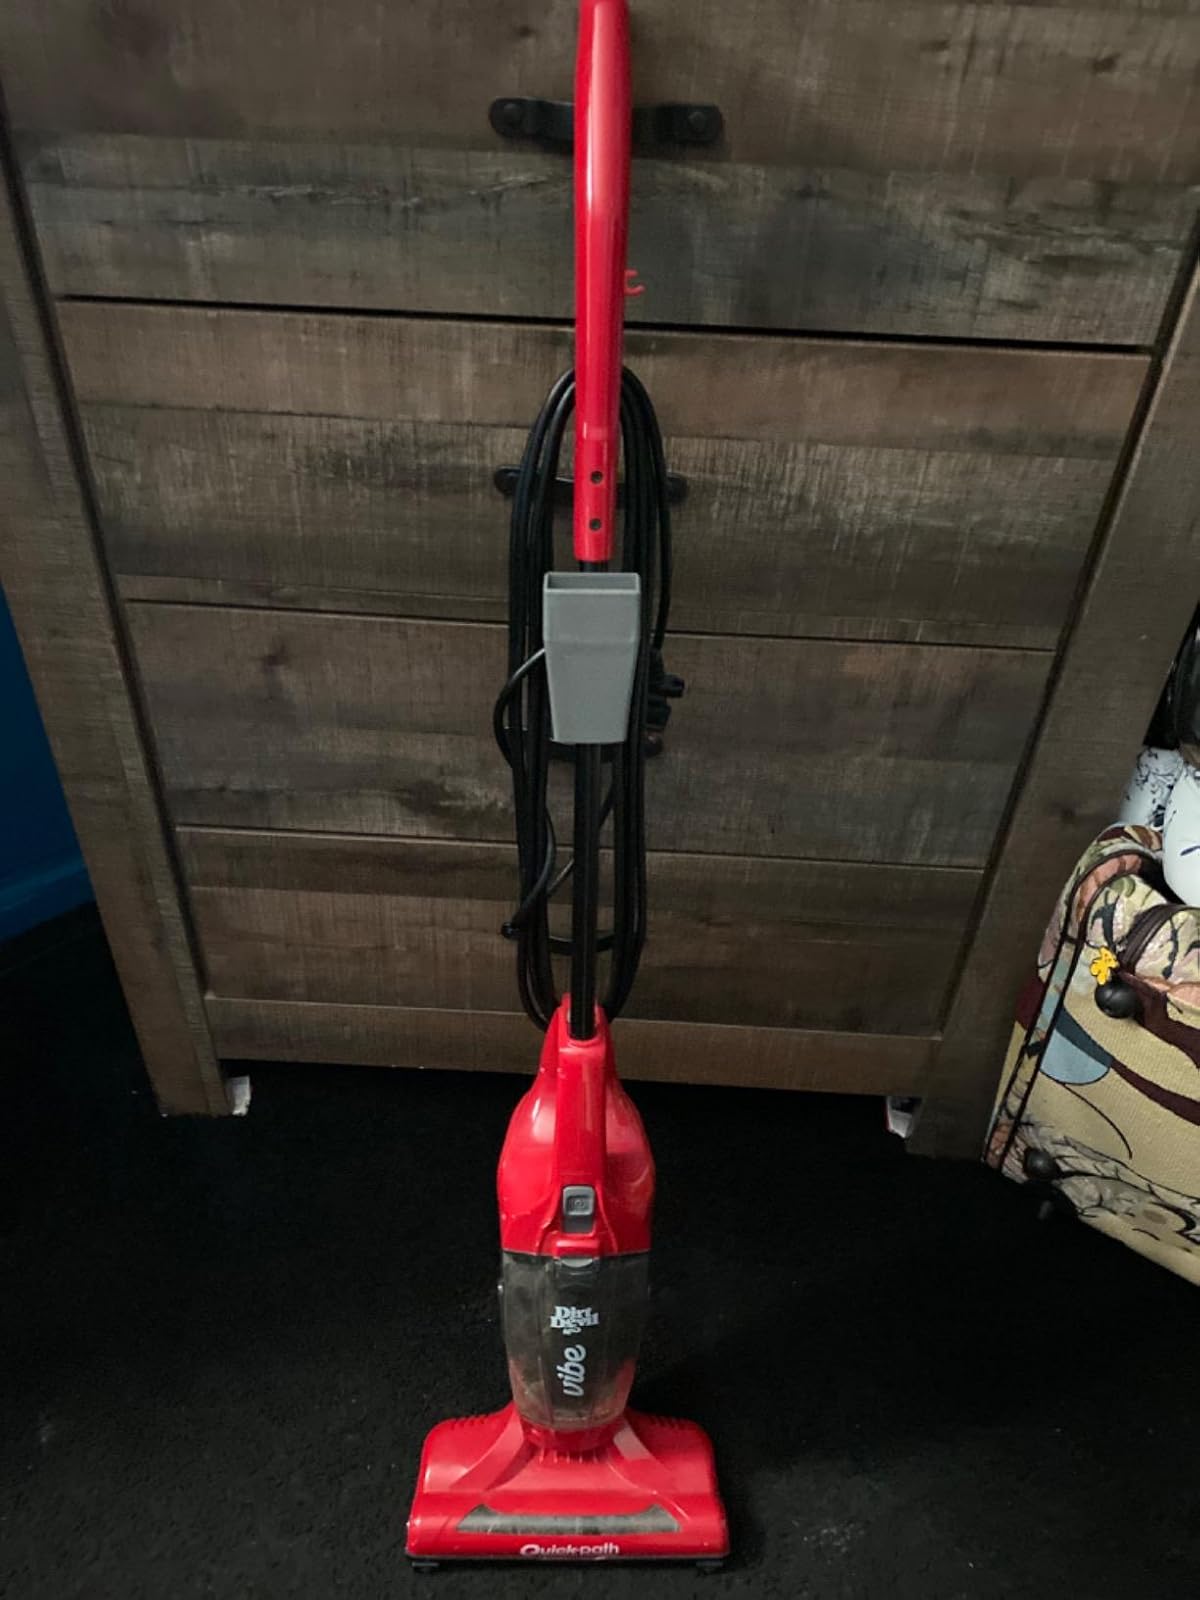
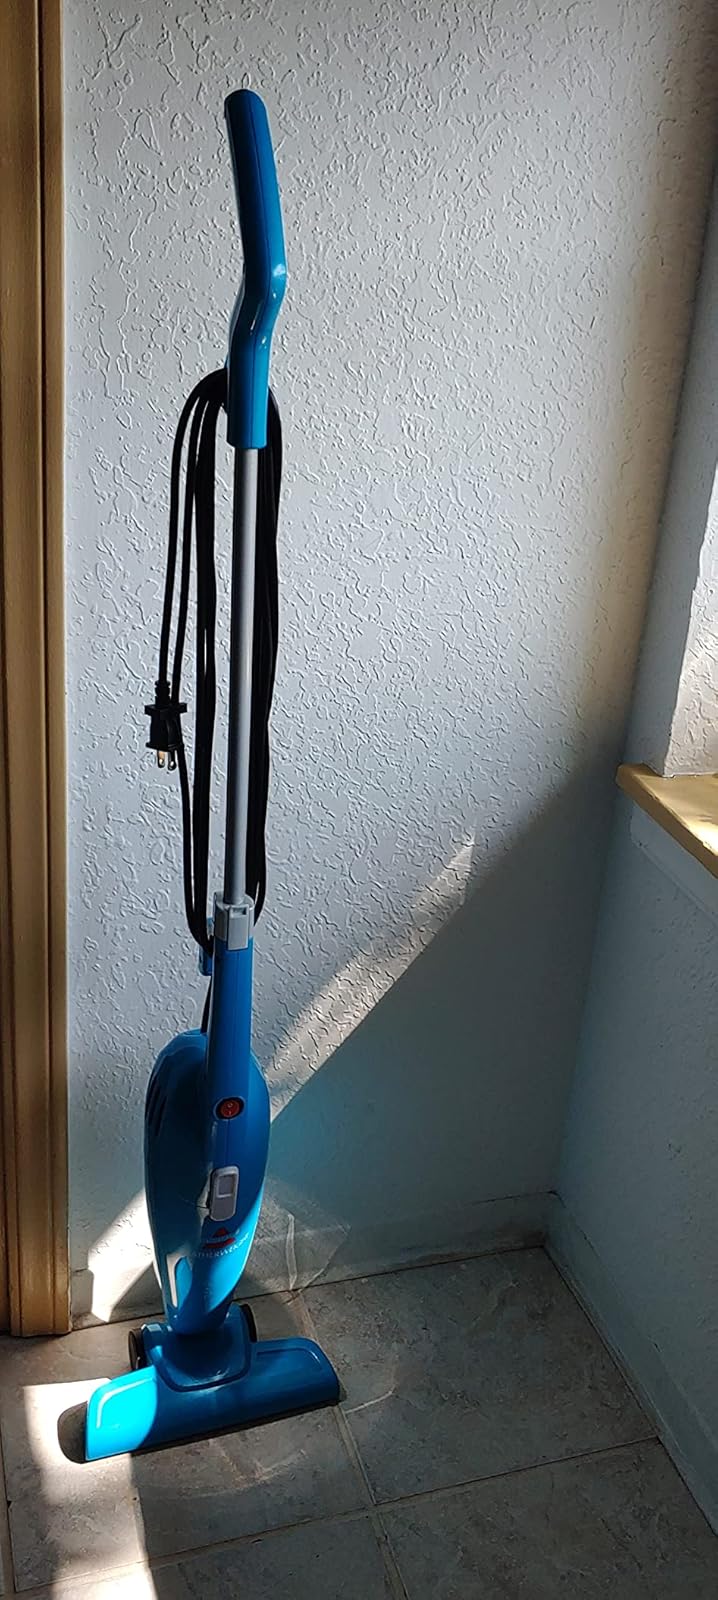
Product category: items_vacuum
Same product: no